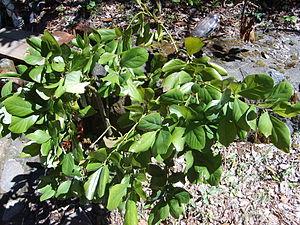
Persea lingue est une espèce de plantes de la famille des Lauraceae. Elle se rencontre en Argentine et au Chili, dans l'écorégion des forêts tempérées valdiviennes. Elle est menacée par la disparition de son habitat.